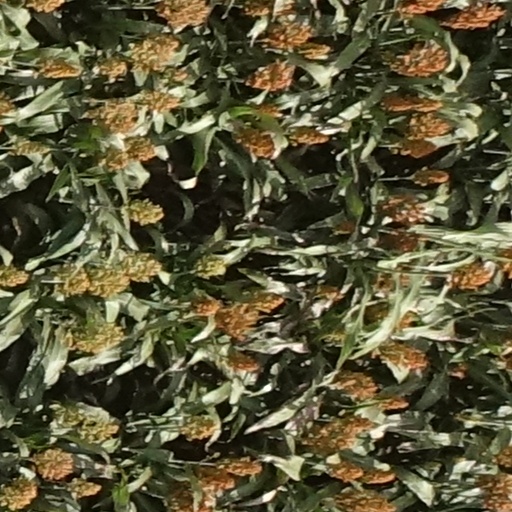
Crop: sorghum